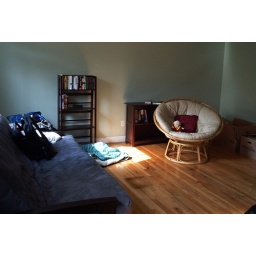
Buddha chillaxin' in the bowl chair